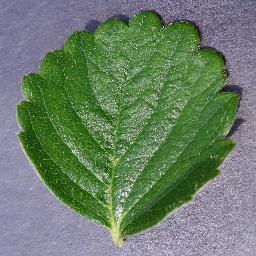
Label: Strawberry___healthy